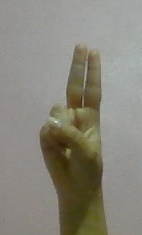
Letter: taa